Korean Air Lines Flight 007

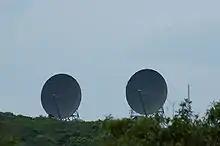
Japanese listening post at Wakkanai

On September 7, Japan and the United States jointly released a transcript of Soviet communications, intercepted by the listening post at Wakkanai, to an emergency session of the United Nations Security Council. Reagan issued a National Security Directive stating that the Soviets were not to be let off the hook, and initiating "a major diplomatic effort to keep international and domestic attention focused on the Soviet action". The move was seen by the Soviet leadership as confirmation of the West's bad intentions.